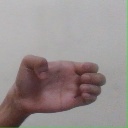
अक्षर: ख